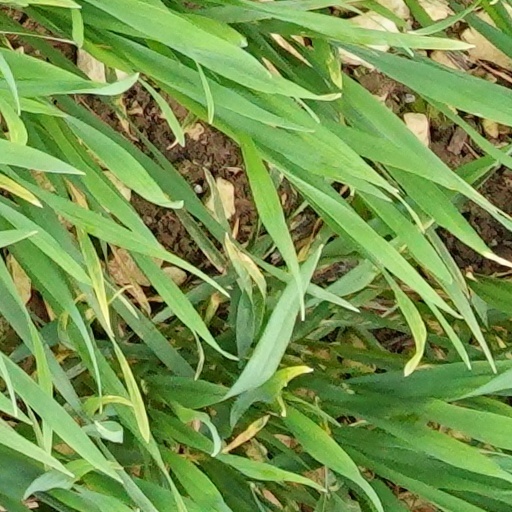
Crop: wheat